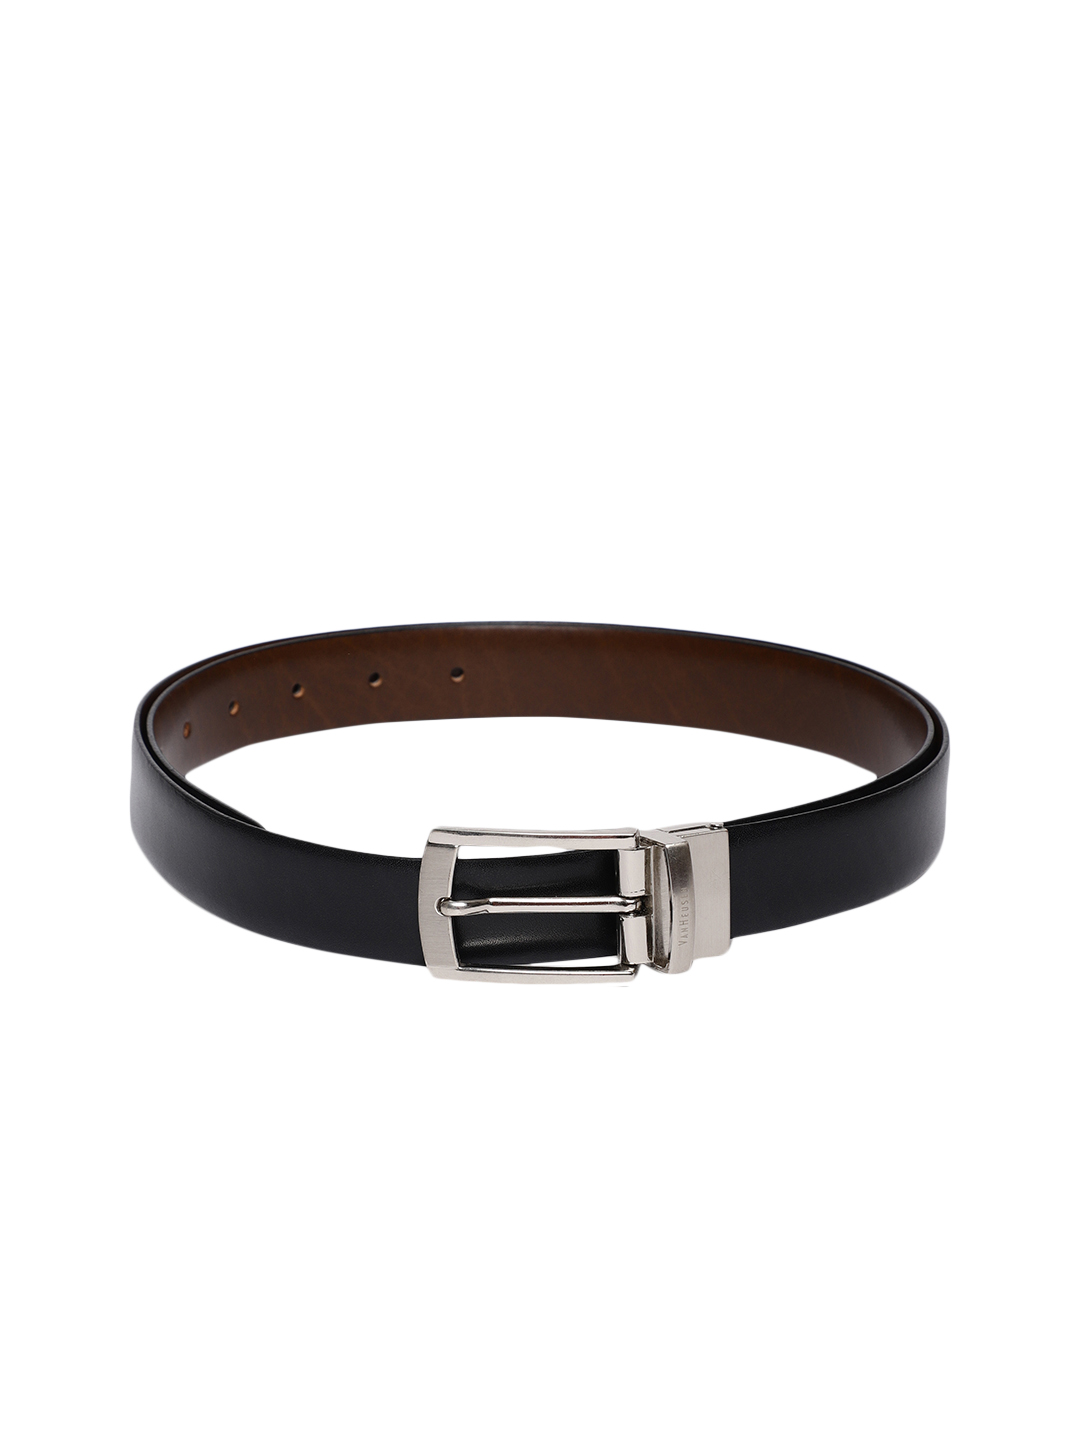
Van Heusen Men Black & Brown Reversible Belt
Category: Free Items / Free Gifts / Free Gifts
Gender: Men
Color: Black
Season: Summer 2012
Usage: Formal